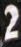
Number: 2